Integralism

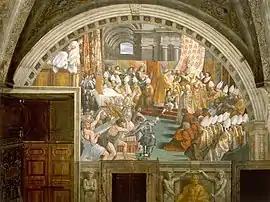

The first polity that formally embraced Christianity was Armenia under Tiridates III. However, the establishment of the civil order upheld by integralists is generally thought of as beginning with the conversion of Roman Emperor Constantine I in 312. While Constantine personally embraced Christianity, it was only in 380 that Theodosius I formally adopted Nicene Christianity as the religion of the empire by the Edict of Thessalonica. What R. W. Southern called the identification of the Church with the whole of organised society was intensified by the legal reforms of Justinian in the 6th century. The climactic stage in the identification began in the Latin West with the papal transference of Translatio imperii to Charlemagne in 800. The Constantinian age began to decline with the Reformation and is generally treated as ending with the French Revolution. In 1950, Pius XII identified the Dominican friar and prophet Savonarola as an early pioneer of integralism in the face of the "neo-pagan" influences of the Renaissance: "Savonarola shows us the strong conscience of the ascetic and an apostle who has a lively sense of things divine and eternal, who takes a stand against rampant paganism, who remains faithful to the evangelical and Pauline ideal of integral Christianity, put into action in public life as well and animating all institutions. This is why he started preaching, prompted by an interior voice and inspired by God."